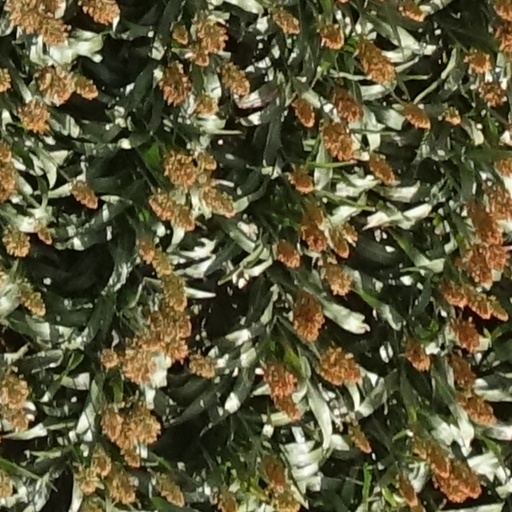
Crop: sorghum